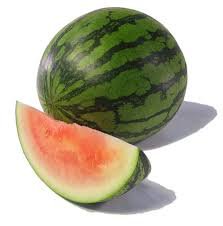
Label: Watermelon